The Eighth House

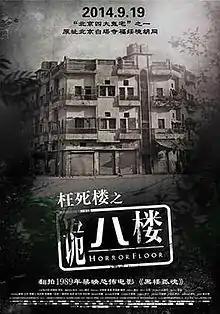

The Eighth House also known as Horror Floor is a 2014 Chinese romantic thriller film directed by Zhang Li. It was released on September 19, 2014.